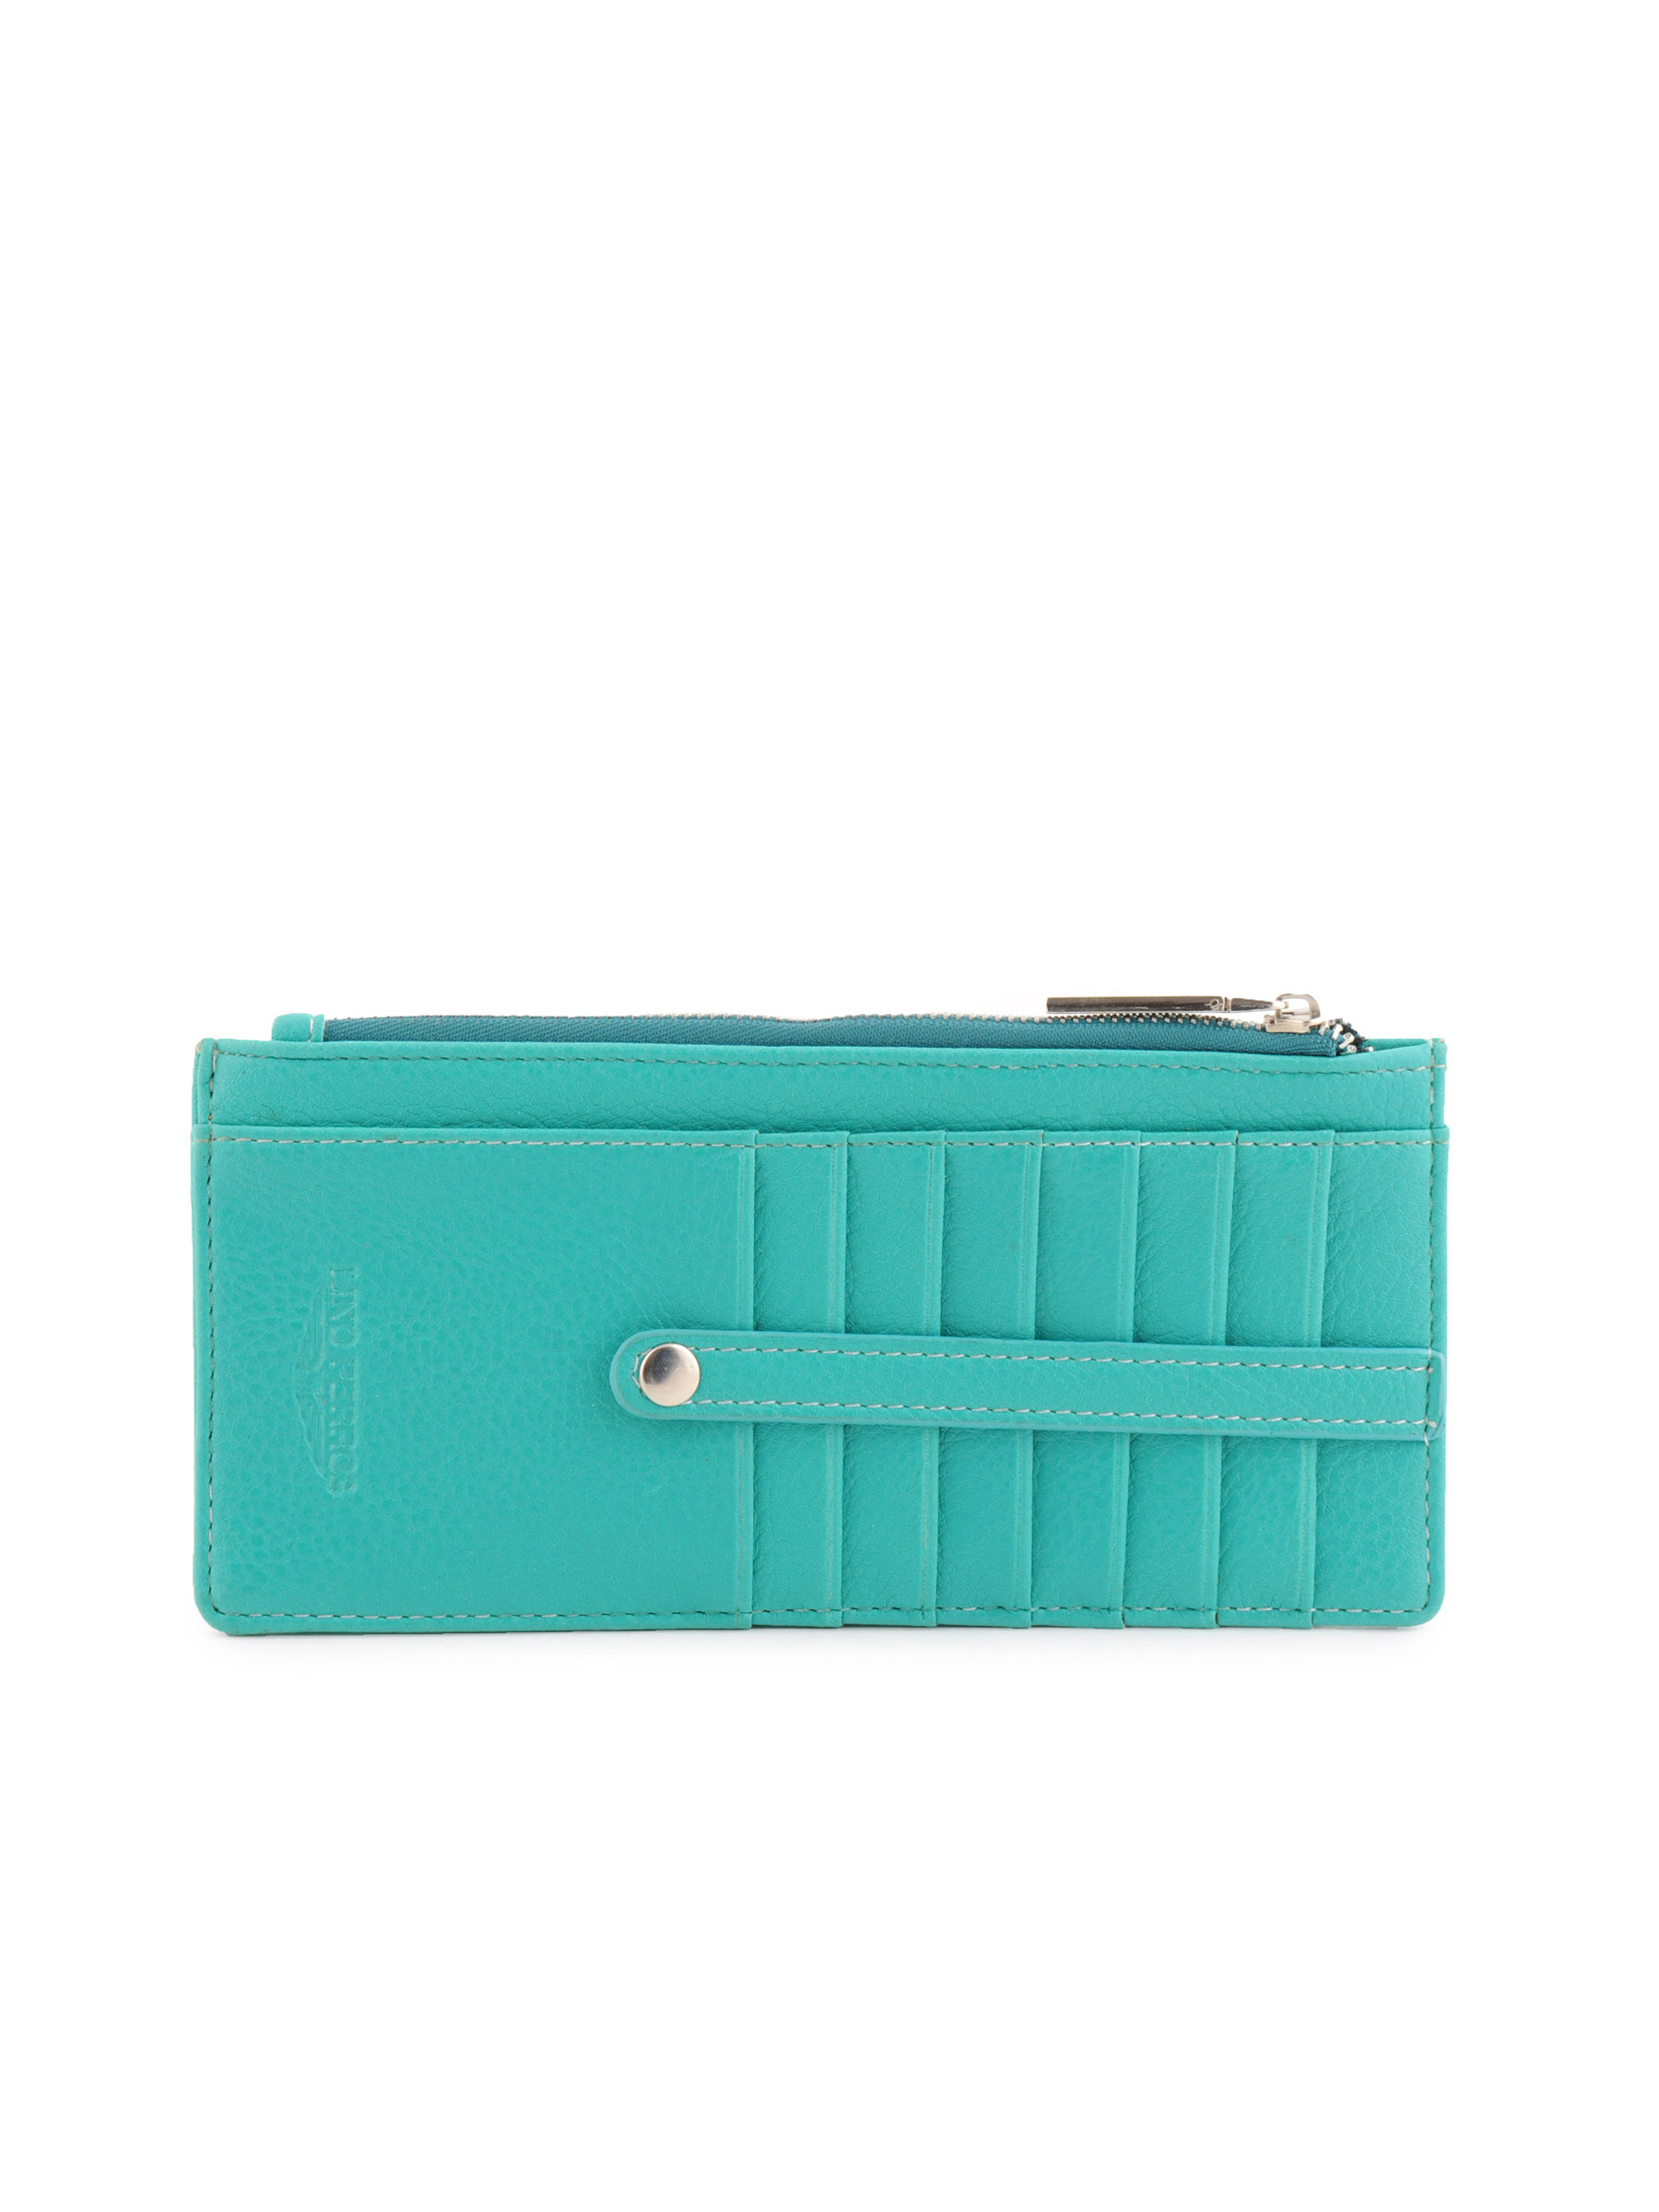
Lino Perros Women Solid Turquoise Blue Wallet
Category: Accessories / Wallets / Wallets
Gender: Women
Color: Blue
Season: Winter 2015
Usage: Casual